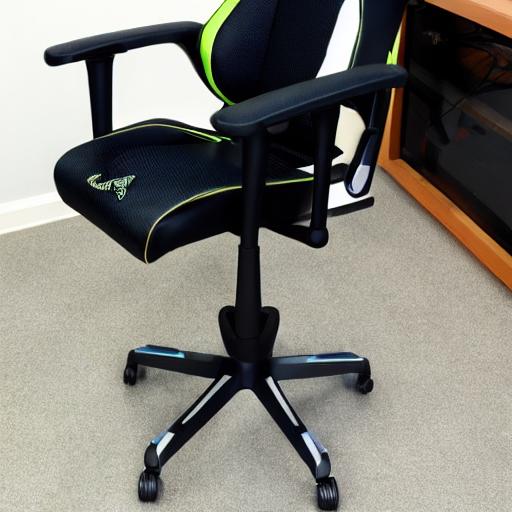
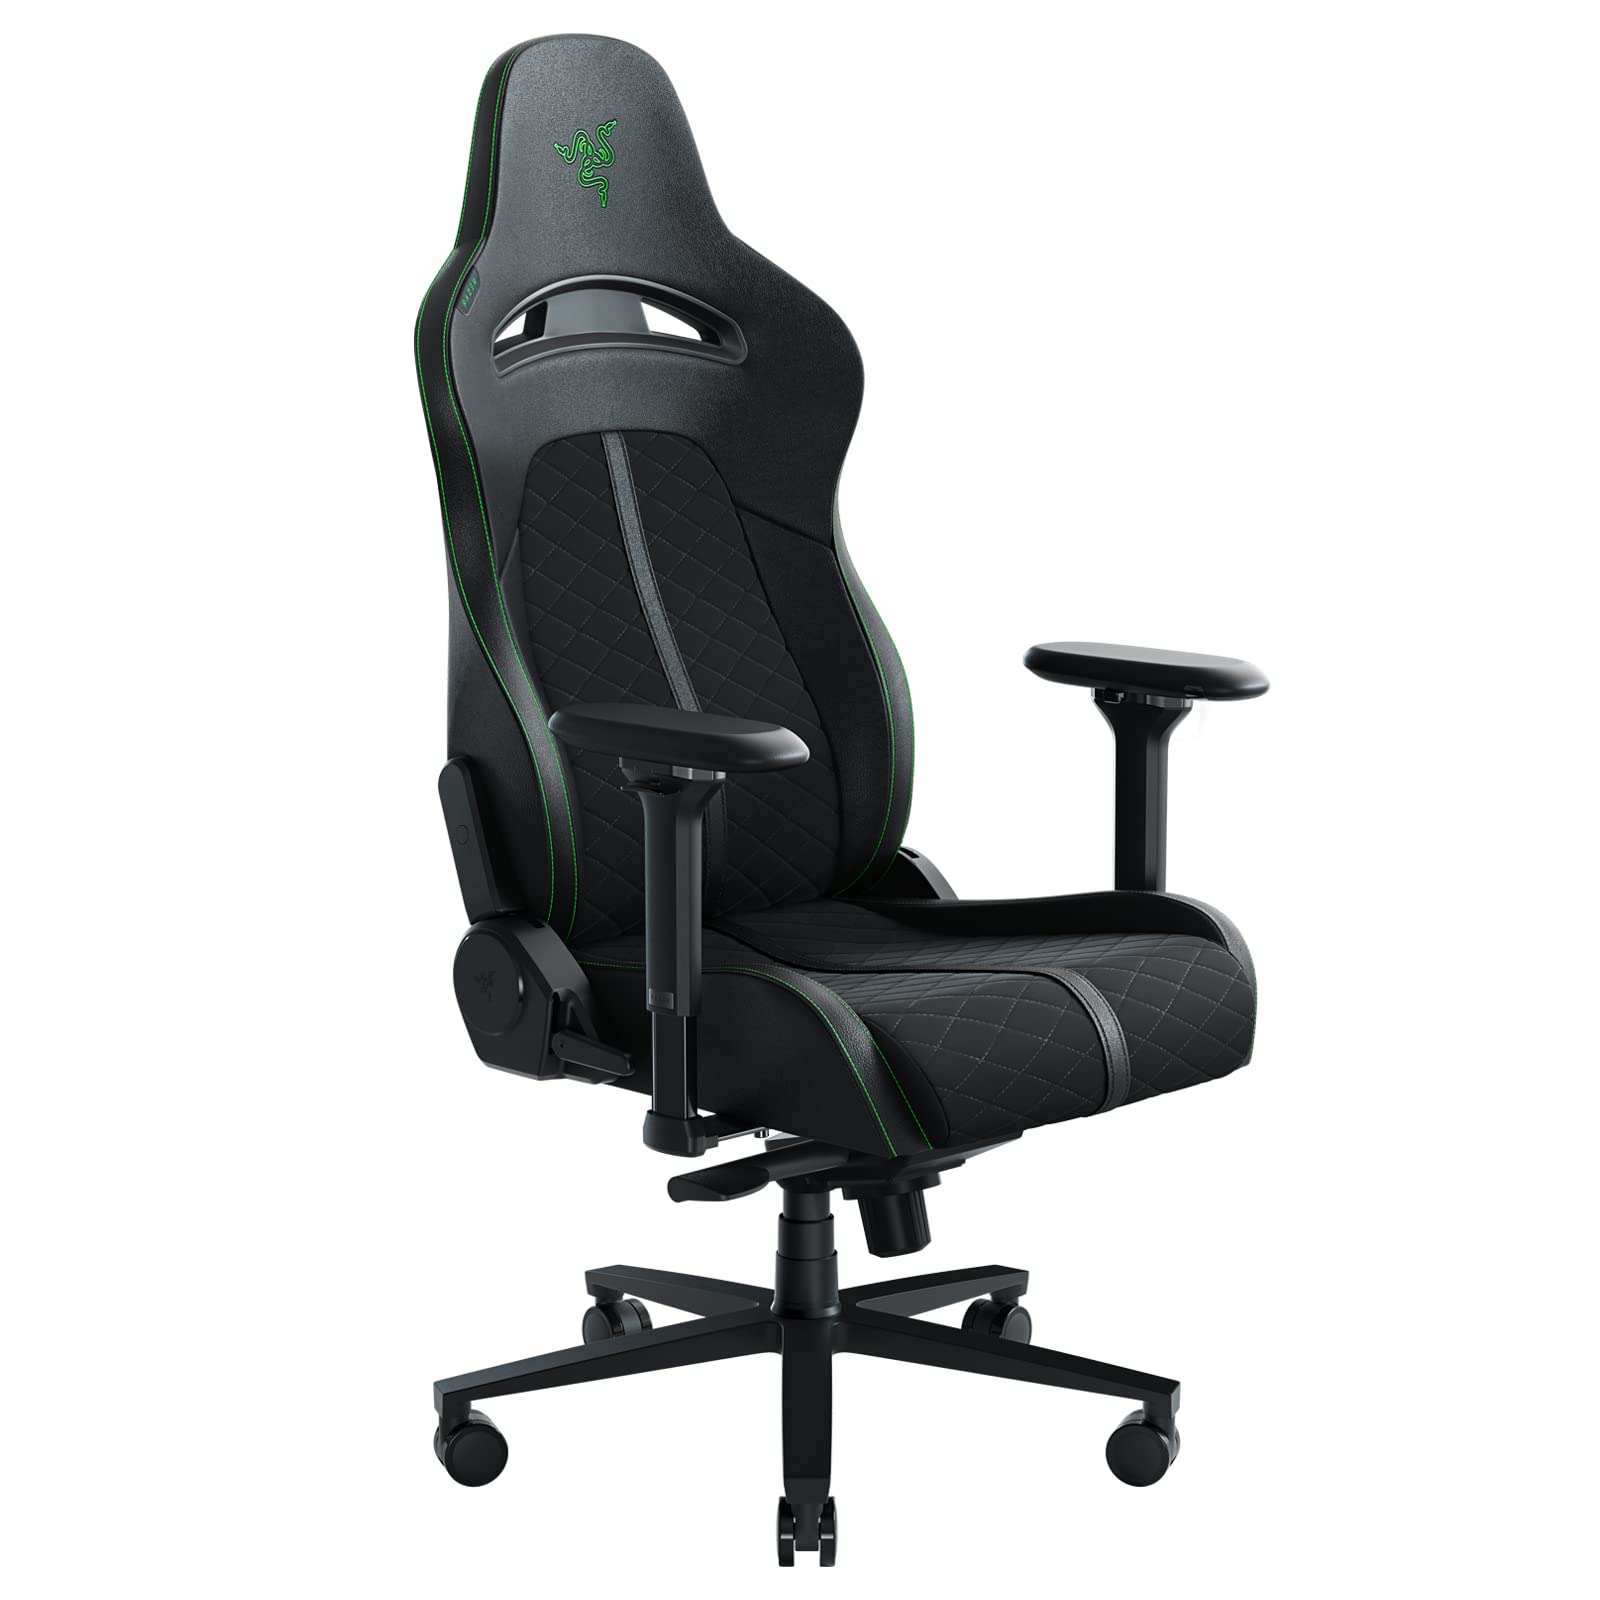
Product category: items_chair
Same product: no